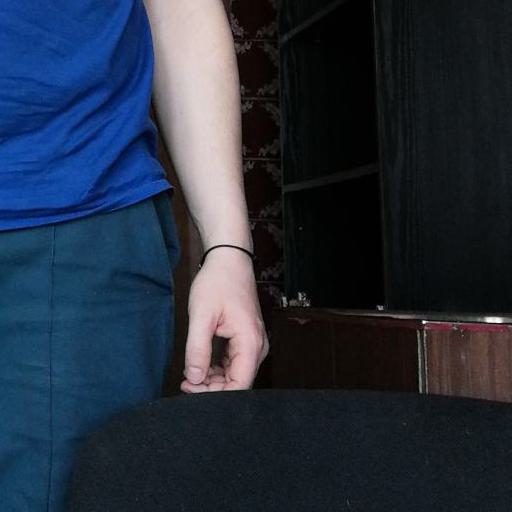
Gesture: no_gesture